Jerricho Cotchery

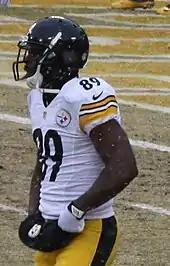
Cotchery in 2013

Cotchery agreed to a one-year deal with the Pittsburgh Steelers on August 11, 2011, after he had met with the team at training camp the previous week.